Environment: real
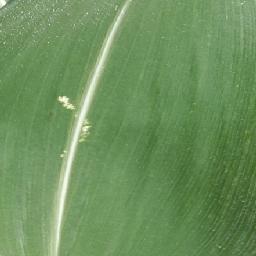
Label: healthy